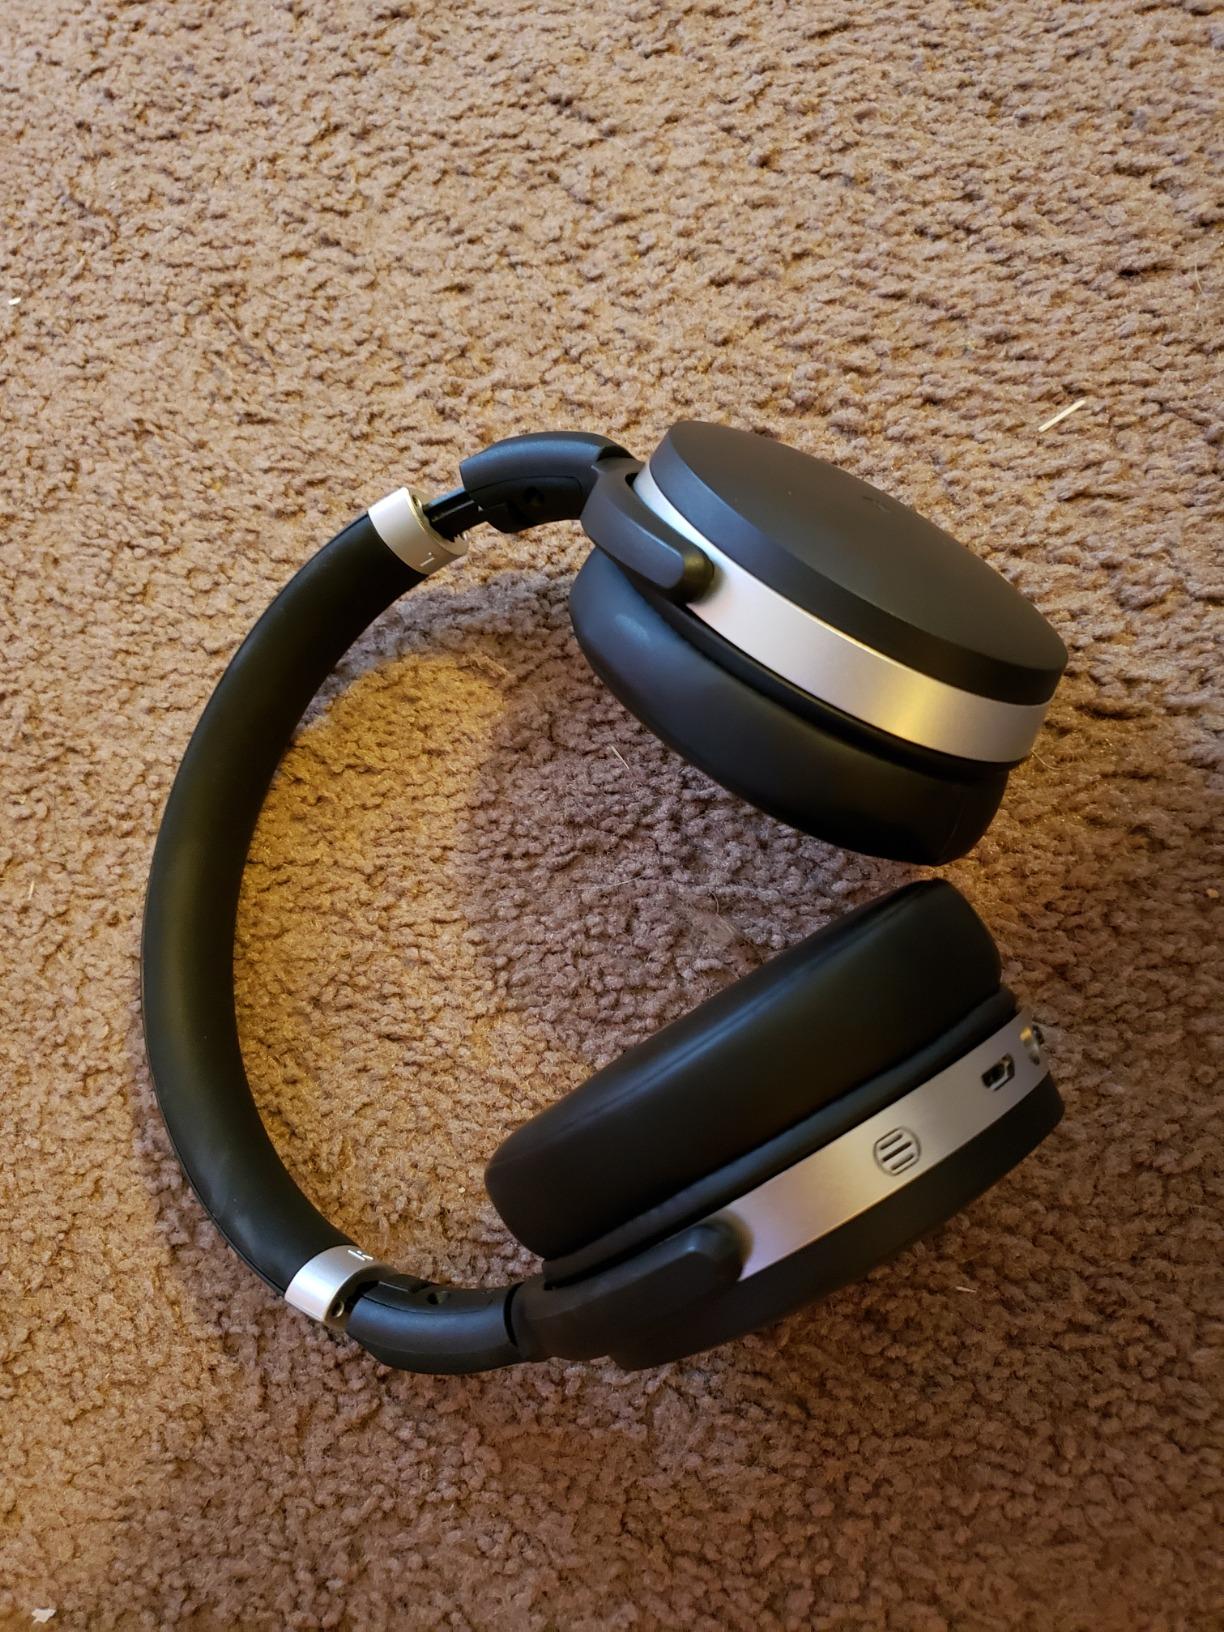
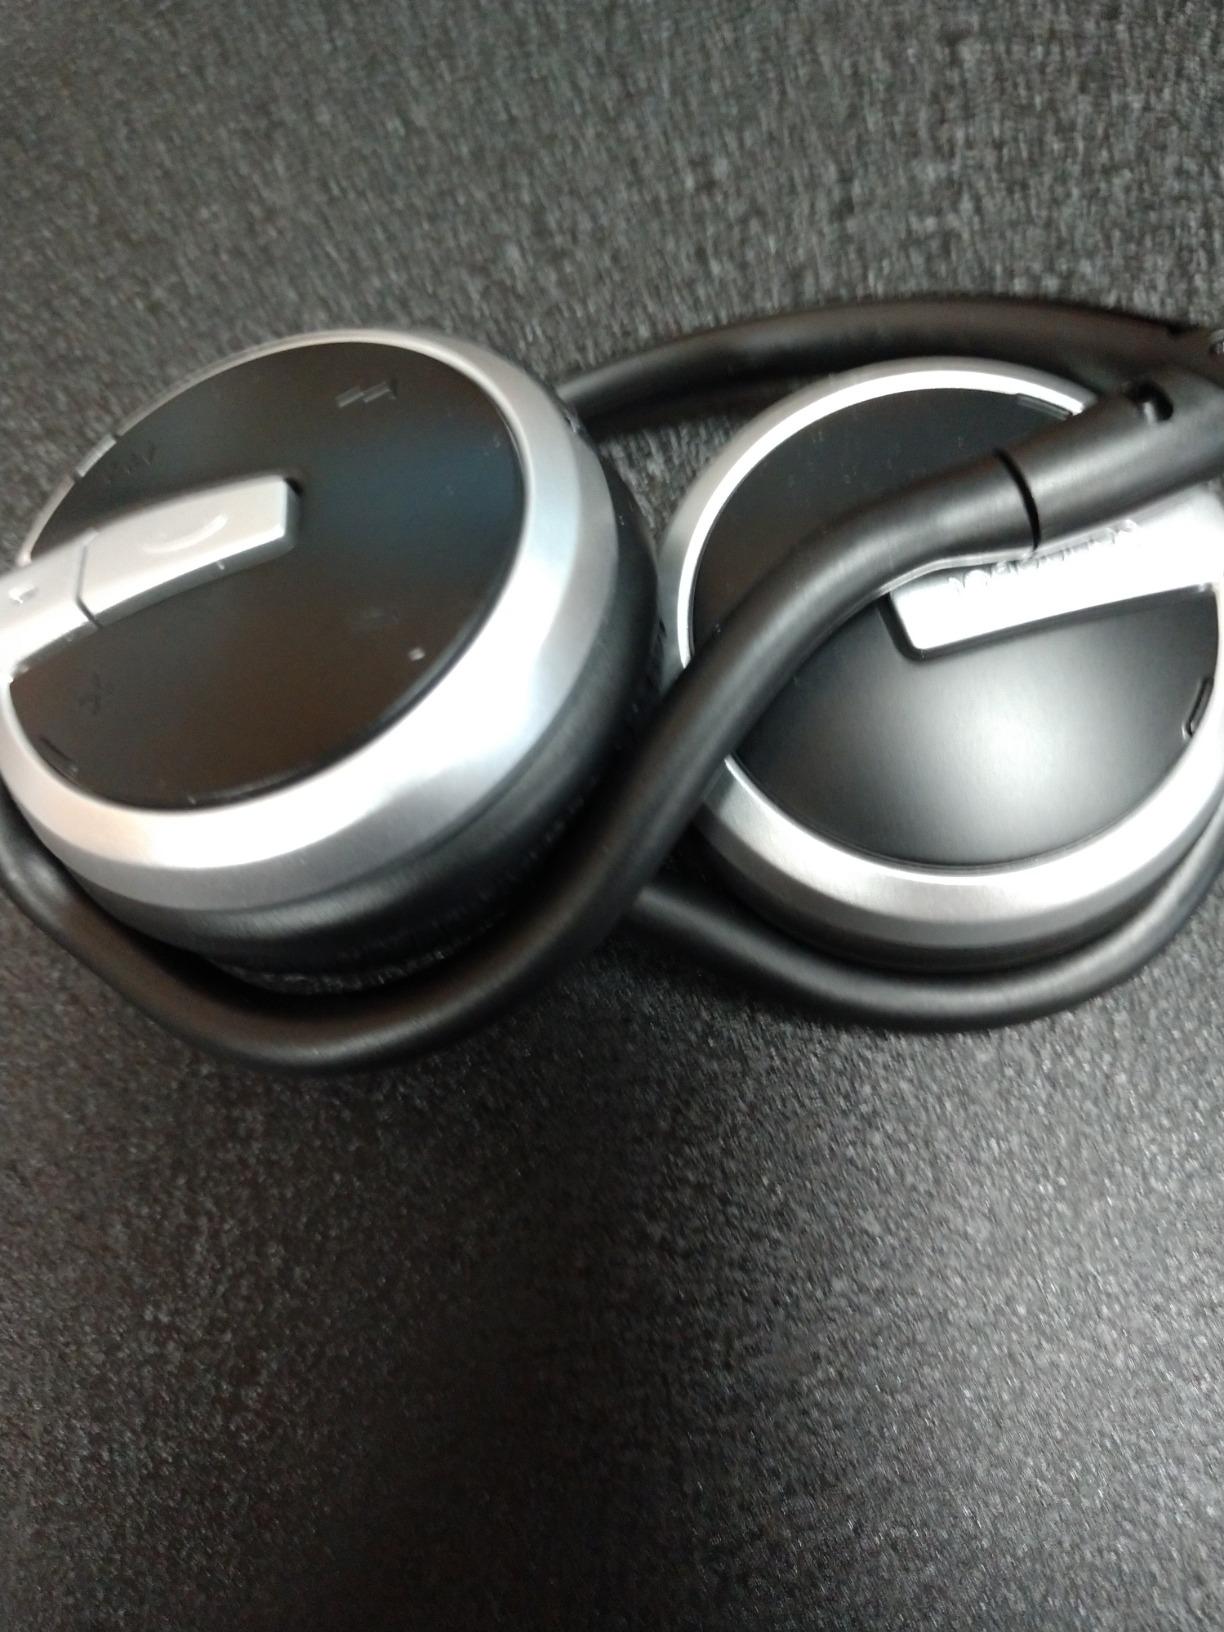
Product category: headphones
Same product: no